Ekaterina Gordon

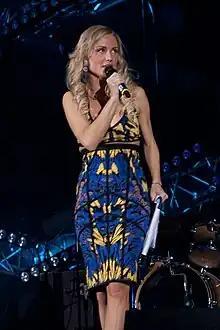
Ekaterina Gordon at the concert "20 years of Runet", April 7, 2014.

In 2002, she graduated from the Faculty of Social Psychology of the Moscow State Pedagogical University. Then she entered the Higher Courses of Screenwriters and Directors in the studio by Pyotr Todorovsky. She later pursued legal studies at the Moscow State Law Academy.